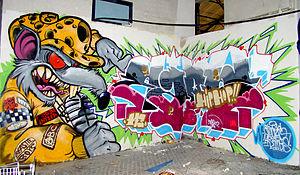
La culture du hip-hop est un mouvement ayant émergé dans les [[années 1960